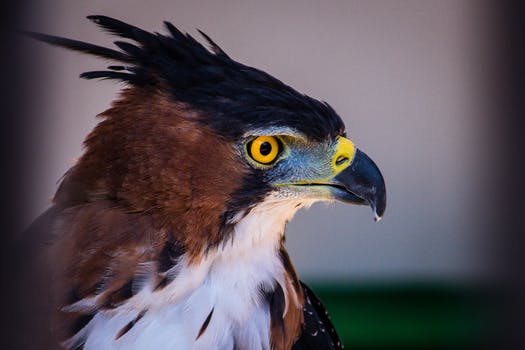
Label: No Watermark